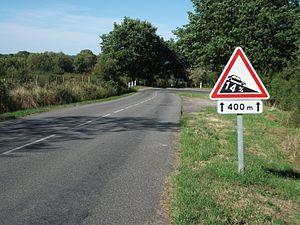
Le panneau de signalisation A16 indique la proximité d'une descente dangereuse située à une distance d’environ 150 mètres en rase campagne et 50 mètres en agglomération.